Salina Cruz

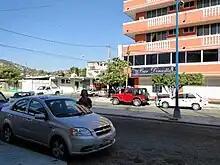
Salina Cruz in 2010

Salina Cruz was founded in 1522 by the Spanish, under whose command Pedro de Alvarado came. It was given the name "Salina de la Santa Cruz" as its official foundation day was the Catholic day of the holy cross.